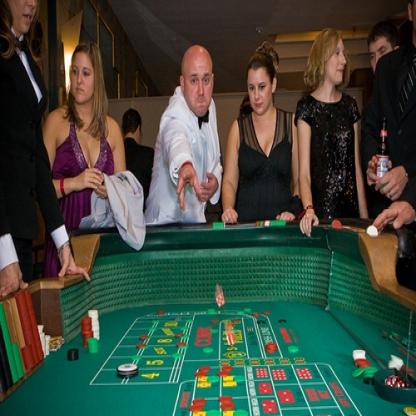
Scene: Indoor